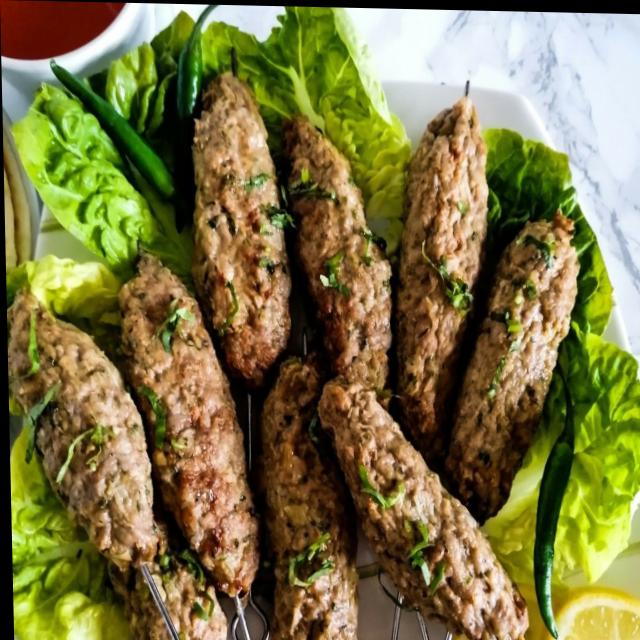
Dish: kebab